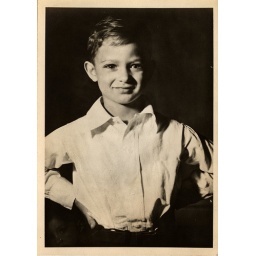
BW photo of a young boy in a white shirt